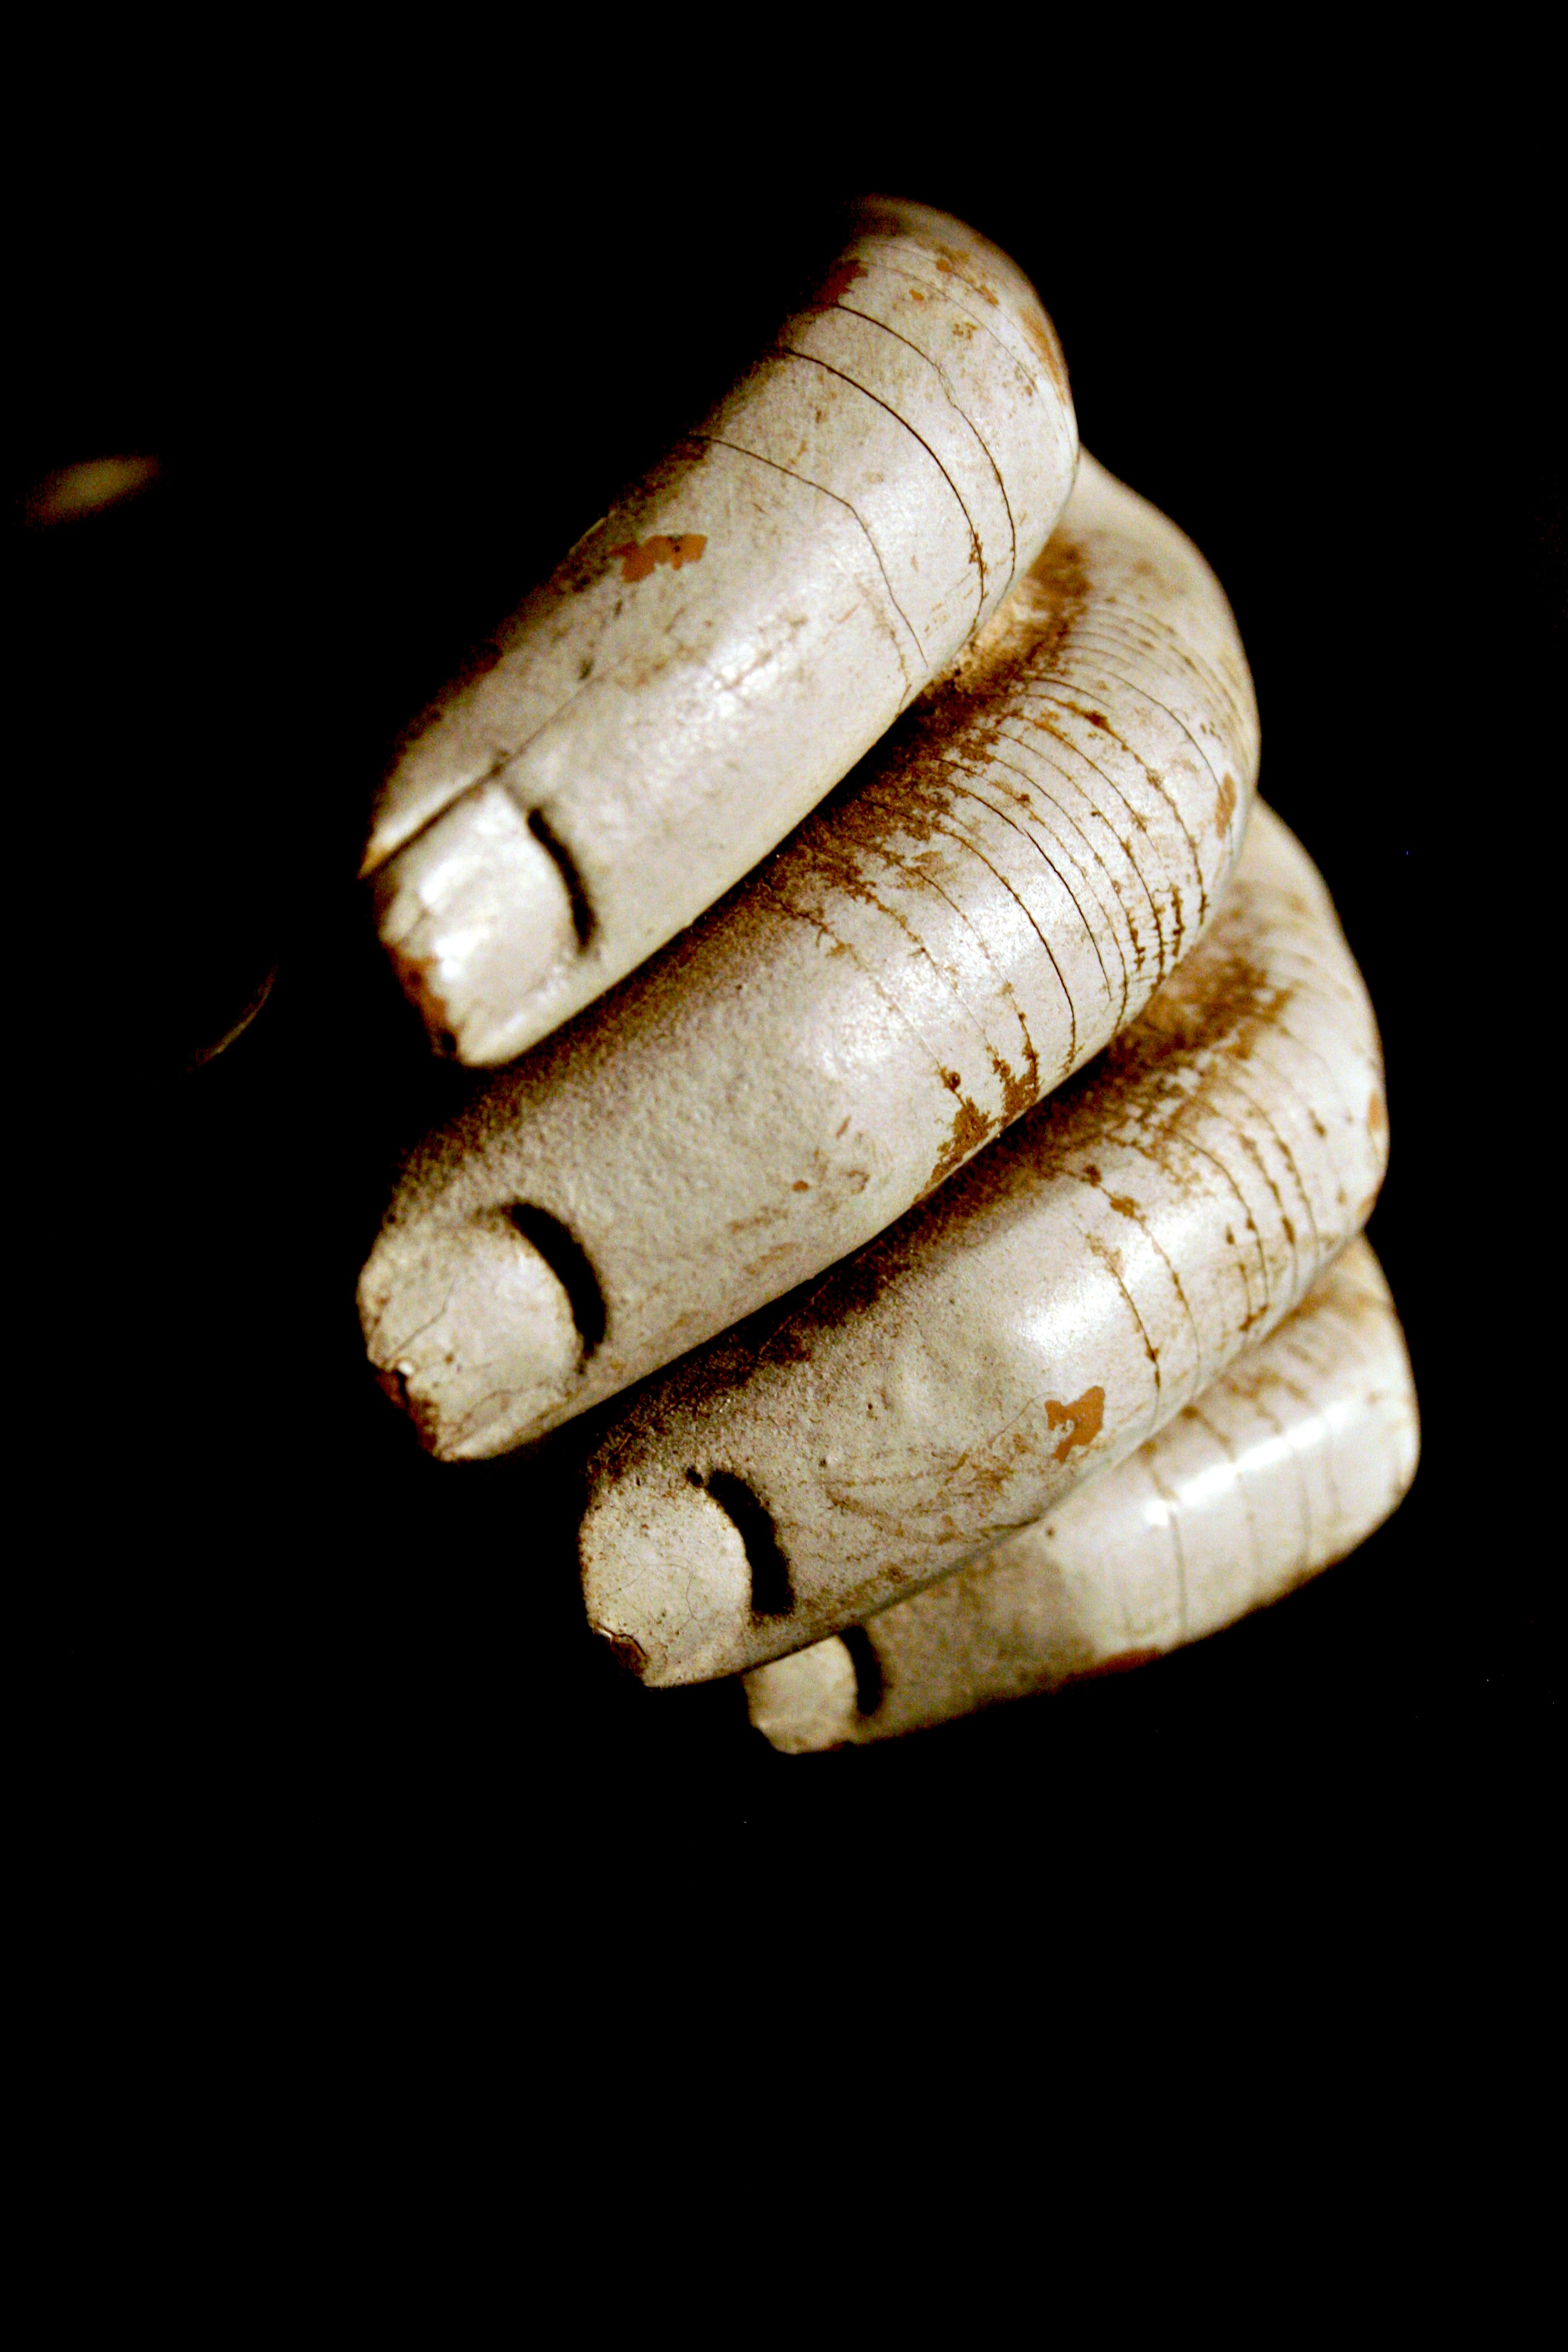
hand, white, finger, material, invertebrate, close up, fingers, macro photography